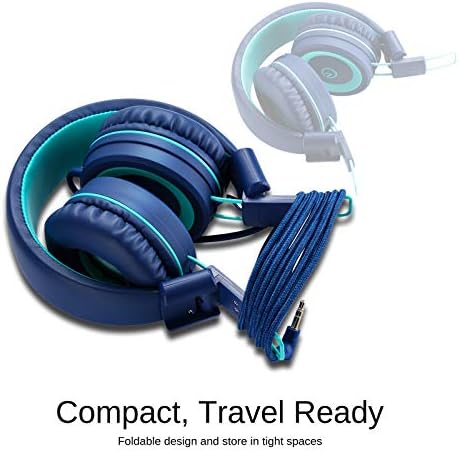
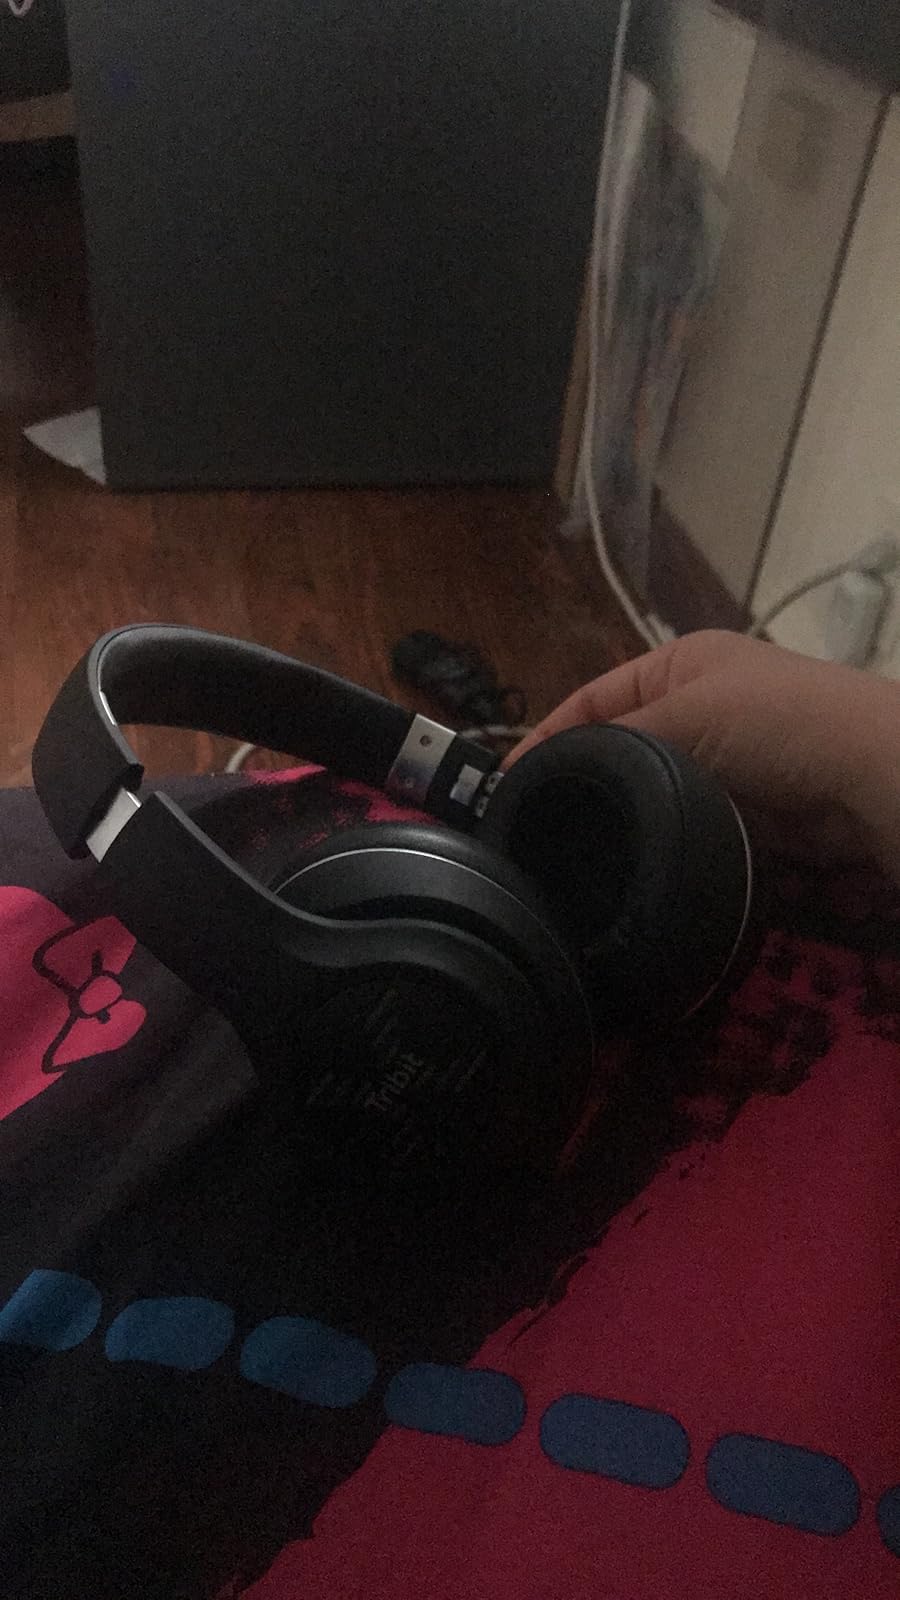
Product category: headphones
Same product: no